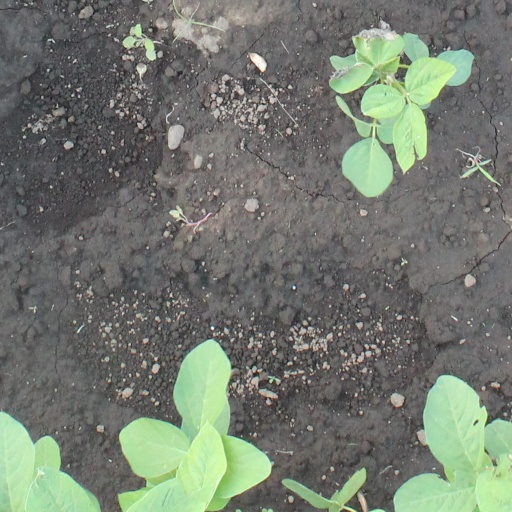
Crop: soybean